Gottfried Heinrich Stölzel

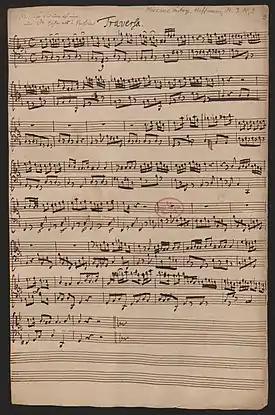
Early 18th-century manuscript copy of the "Traversa" part of Melchior Hoffmann's 1707 Magnificat in A minor (BWV Anh. 21, formerly attributed to Bach): this copy was likely written by a young Stölzel.

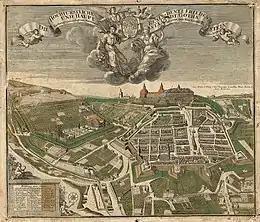
Gotha, with Schloss Friedenstein,

Stölzel was born in Grünstädtel in Saxony on 13 January 1690. His father, organist in Grünstädtel, gave him his first music education. When he was thirteen, he was sent to study in Schneeberg, where he was taught music, including thoroughbass, by cantor Christian Umlaufft, a former student of Johann Kuhnau. A few years later he was admitted to the gymnasium in Gera, where he further practiced music under Emanuel Kegel, the director of the court chapel. Some of his educators took a dim view of music, and tried to divert his attention from it: apart from engaging in poetry and oratory, Stölzel nonetheless continued to develop his interest in music.